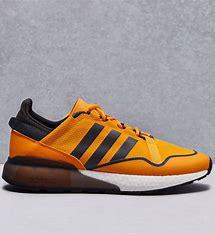
Brand: Adidas
Model: ZX 2K Boost